La famiglia Benvenuti

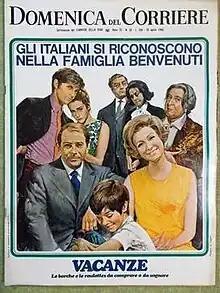
La Domenica del Corriere: Italians see themselves in the Benvenuti family

La famiglia Benvenuti (literally "The Benvenuti Family") is an Italian comedy television series that originally ran on RAI from 1968 to 1970. Two seasons were produced: the first shot in black and white, the second, experimentally, was instead made in color, although the RAI had not yet adopted this technique (the color broadcasts officially started only eight years later).